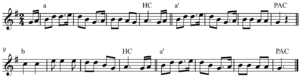
Binær form / Yderligere opdelinger / Enkel overfor afrundet
"""Åh, Susannah"": Komponeret i afrundet binær form.[5] Lyd Play +  ?"
Binær form er en musikalsk formanalyse. Binær hentyder til to beslægtede musikalske formled, der som regel gentages. Binær form benyttes også om en struktur, der anvendes til at koreografere dans. I musikken betegnes relationerne mellem binære formled normalt A-A-B-B.